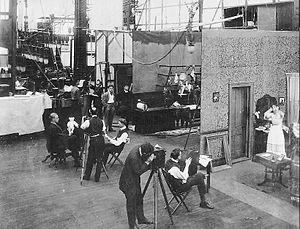
Edison Studios était une compagnie de production américaine lancée par la Edison Company, de l'inventeur Thomas Edison, qui a existé de 1894 à 1918. Ce studio produit plus de mille deux cents films sous le nom de Edison Manufacturing Company, entre 1894 et 1911, et sous le nom de Thomas A. Edison, Inc., de 1911 à 1918. En 1912, la Compagnie reste encore la première maison de production cinématographique américaine.
Cet article retrace les grandes étapes qui jalonnent l'histoire technique du cinéma.
Le cinéma sonore désigne les films permettant la vision d’images animées enregistrées et simultanément l’audition d’une bande-son enregistrée. Les films ainsi présentés sont désignés indifféremment comme des films sonores ou films parlants. Restrictivement, cette expression désigne les films d’après 1926-27, les opposant à la période du cinéma muet. Elle est ainsi nommée depuis l’avènement du son enregistré sur disque en 1926 par procédé Vitaphone. À celui-ci succède en 1927 le premier son enregistré sur pellicule argentique négative puis reporté sur les copies d'exploitation louées aux salles de cinéma, par procédé appelé « son optique ».